Who's Stopping Us

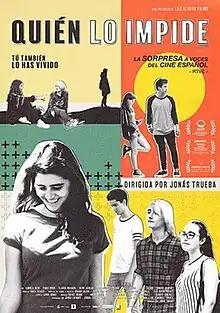
Theatrical release poster

Who's Stopping Us is a 2021 Spanish film directed by Jonás Trueba. Featuring a running time over three and a half hours long, the film is a generational portrait of youth blending documentary and fiction pieces.